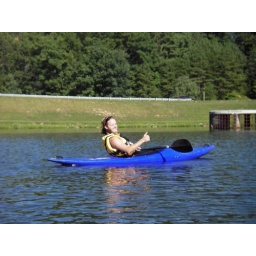
Justin looks confident in the big blue boat